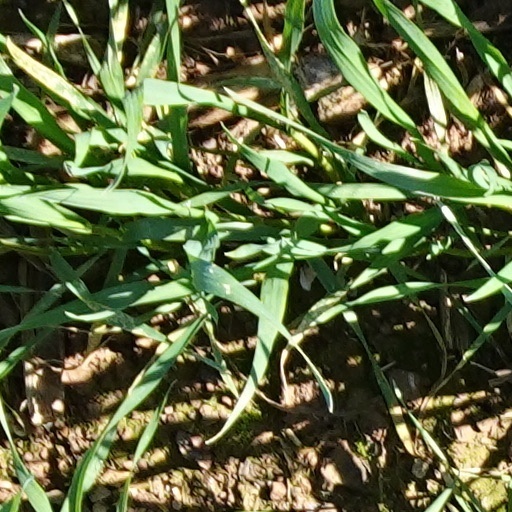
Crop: wheat